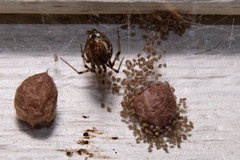
Species: Parasteatoda_tepidariorum